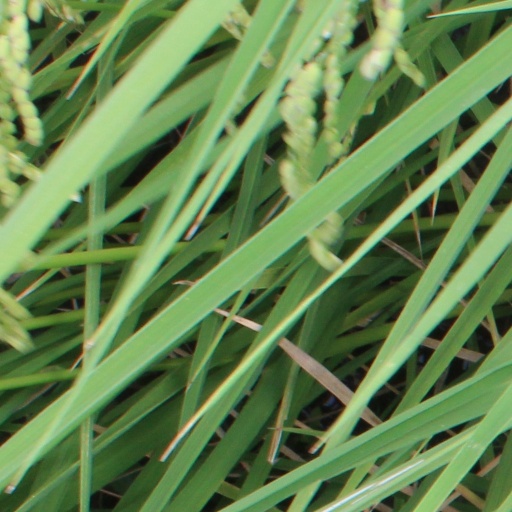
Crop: rice